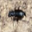
Label: beetle